Coral Browne

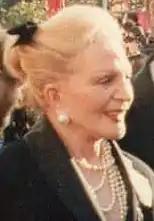
Browne in 1989

Coral Edith Browne (23 July 1913 – 29 May 1991) was an Australian-American stage and screen actress. Her extensive theatre credits included Broadway productions of "Macbeth" (1956), "The Rehearsal" (1963) and "The Right Honourable Gentleman" (1965). She won the 1984 BAFTA TV Award for Best Actress for the BBC TV film "An Englishman Abroad" (1983). Her film appearances included "Auntie Mame" (1958), "The Killing of Sister George" (1968), "The Ruling Class" (1972) and "Dreamchild" (1985). Her second husband was actor Vincent Price.